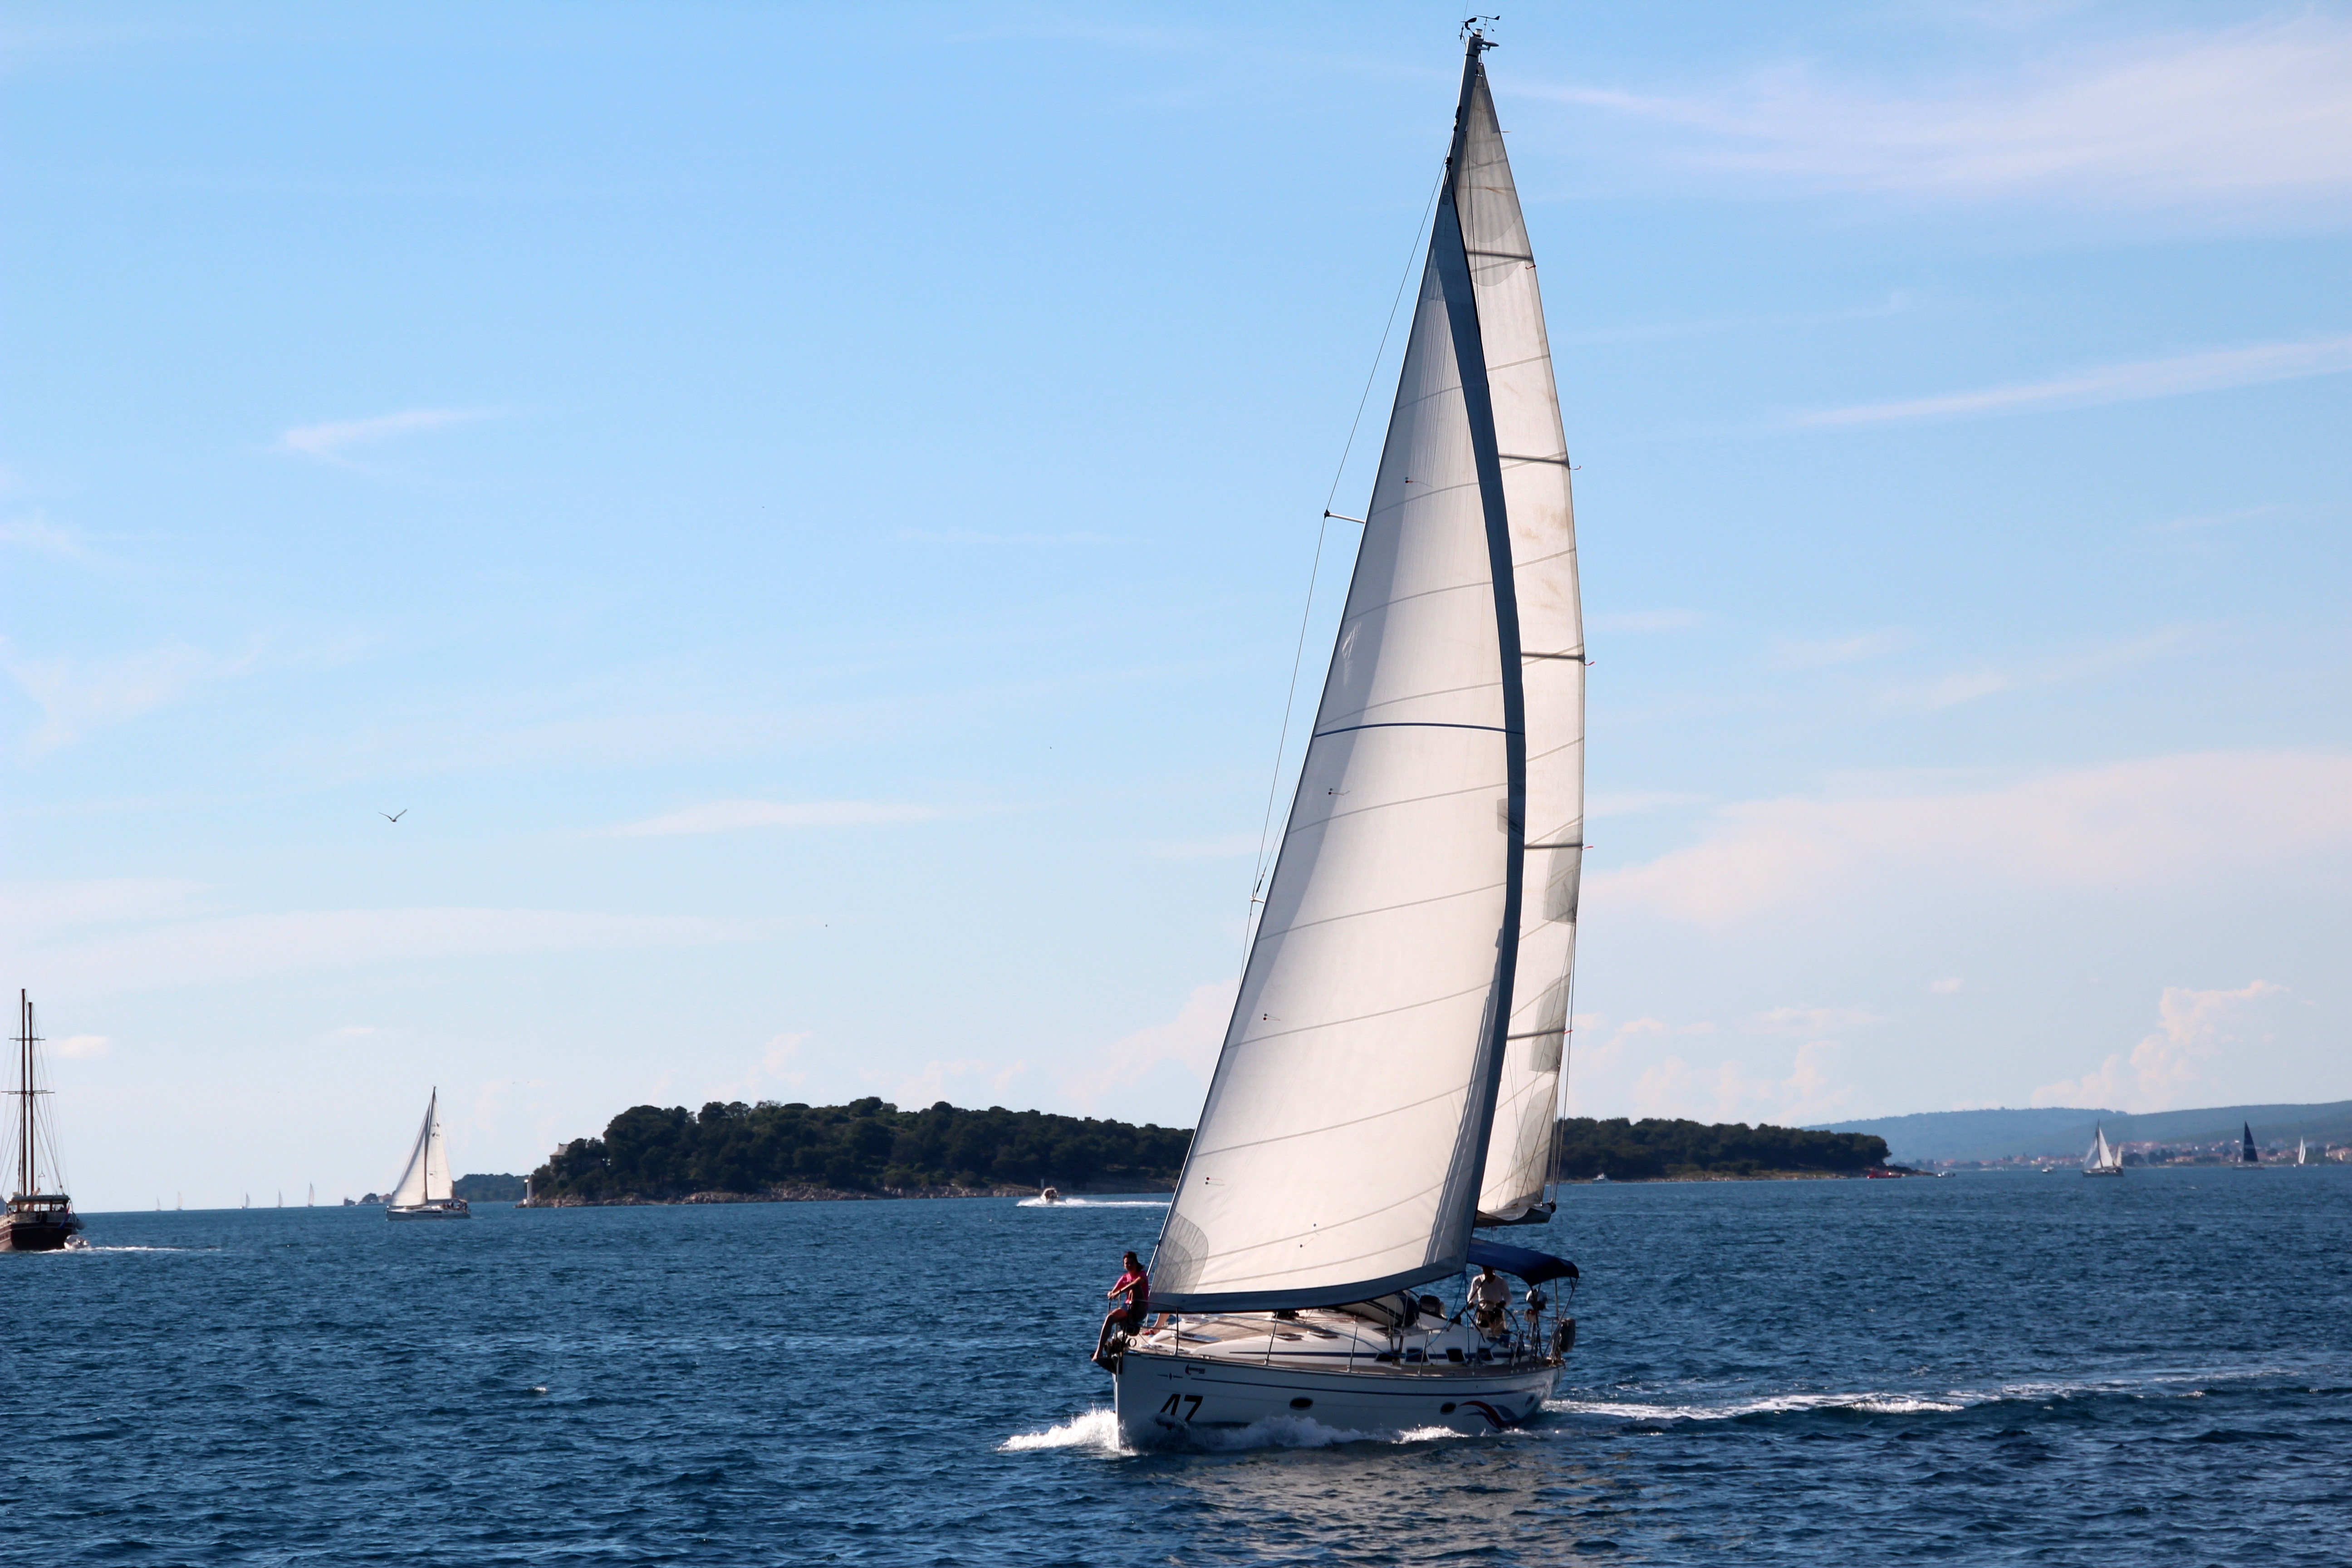
sea, boat, lake, ship, boot, vehicle, mast, sailing, yacht, blue, sailboat, sports, sail, sailing vessel, masts, watercraft, scow, sailing boat, sailing ship, boat mast, yacht racing, windsports, dinghy sailing, keelboat, sailboat racing, lugger